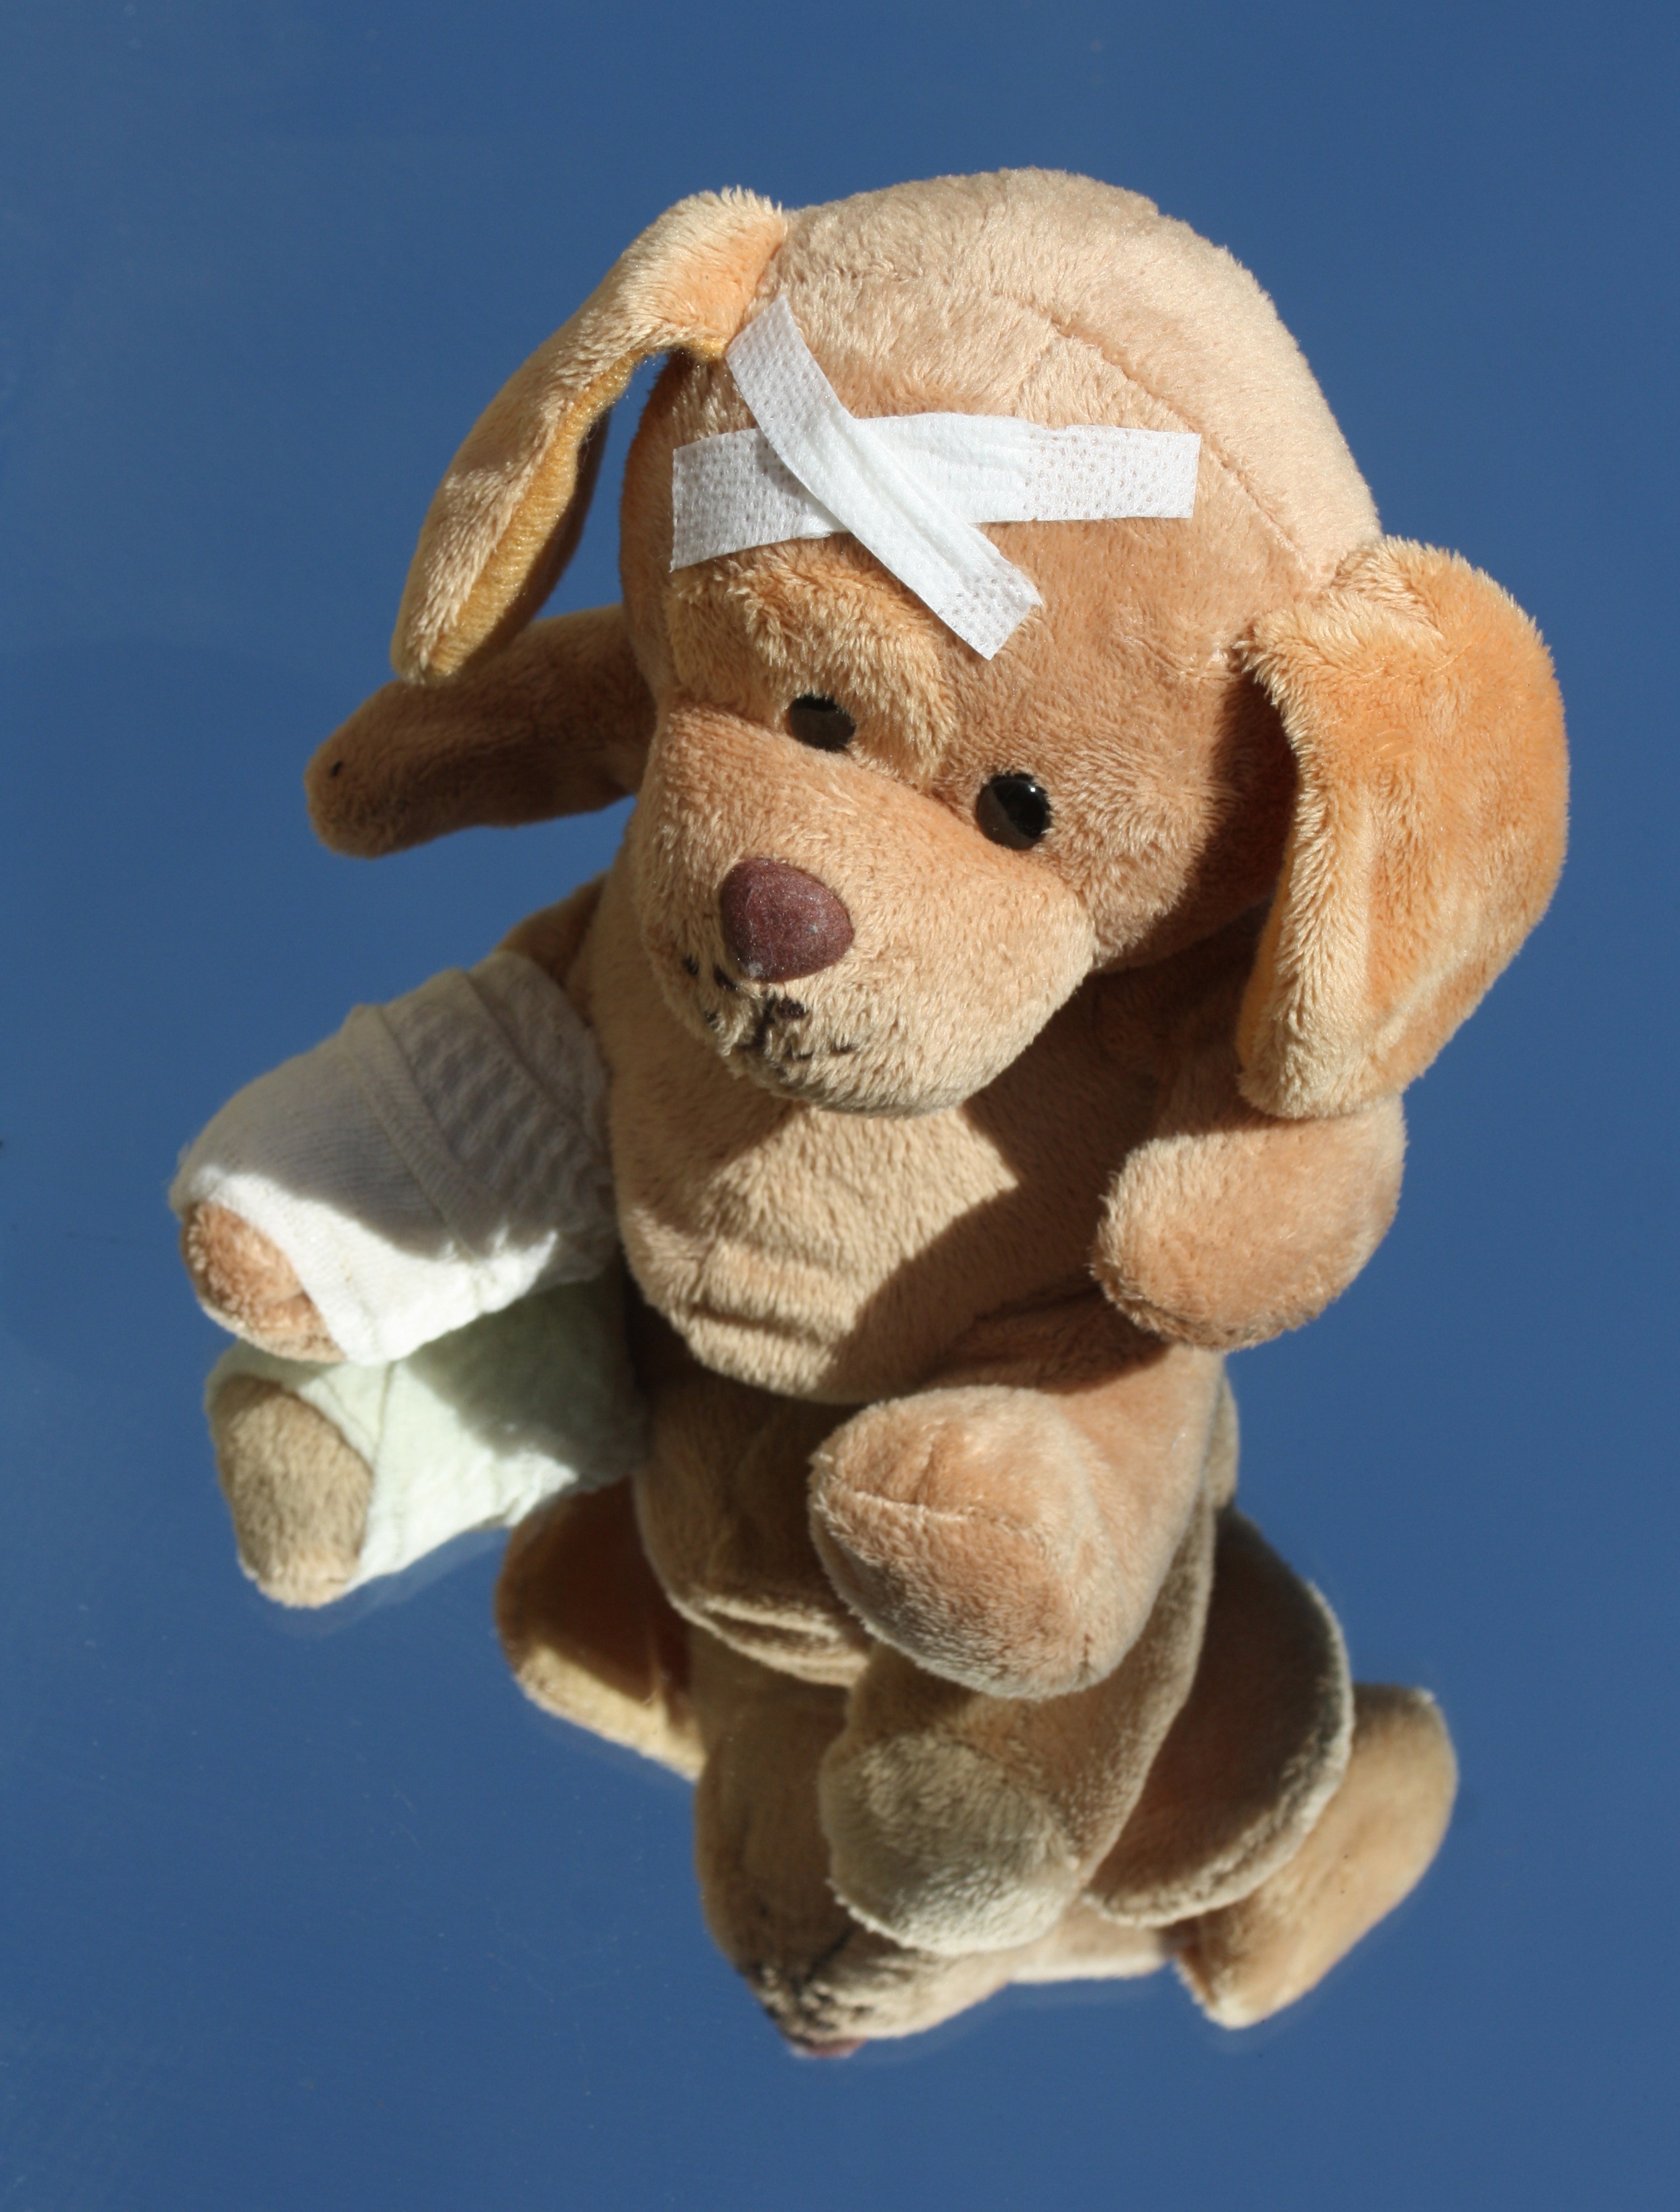
dog, leg, broken, arm, toy, material, teddy bear, textile, sad, hospital, plush, association, stuffed animal, visit, teddy, fever, ill, knuffig, injured, stuffed toy, niedlig